Solo Man

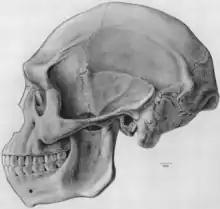
Speculative reconstruction of a complete skull by Franz Weidenreich

The identification as adult or juvenile was based on the closure of the cranial sutures, assuming they closed at a rate similar to modern humans (though they may have closed at earlier ages in "H. erectus"). Characteristic of "H. erectus", the skull is exceedingly thick in Solo Man, ranging from double to triple what would be seen in modern humans. Male and female specimens were distinguished by assuming males were more robust than females, though both males and females are exceptionally robust compared to other Asian "H. erectus". The adult skulls average in length times breadth, and are proportionally similar to that of the Peking Man but have a much larger circumference. Skull V is the longest at . For comparison, the dimensions of modern human skulls average for men and for women.